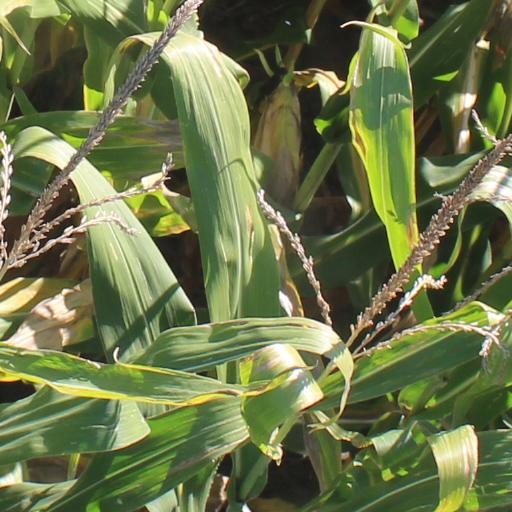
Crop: maize; corn